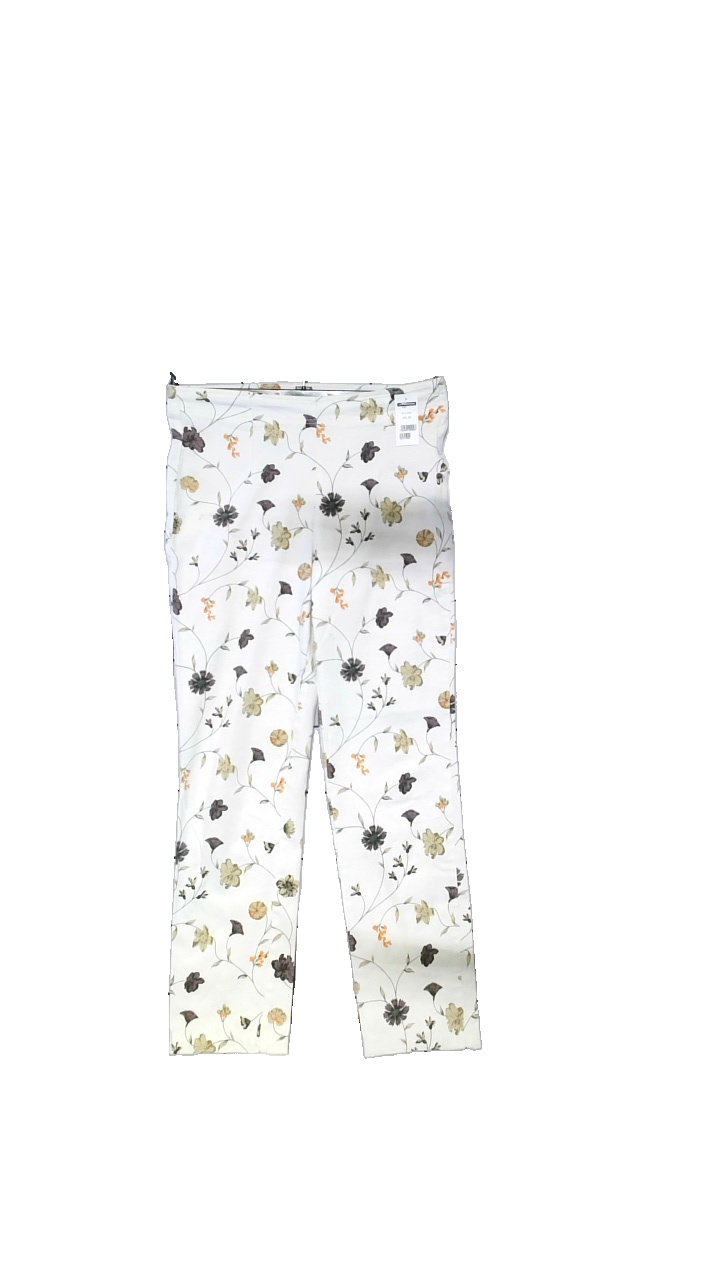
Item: Trousers (Ladies)
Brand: Polarn Och Pyret
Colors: White, Multicolor, Purple, Orange
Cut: Regular, Tight
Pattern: Floral print
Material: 96% cotton, 4% elastane
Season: All
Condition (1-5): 4
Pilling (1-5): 3
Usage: Reuse
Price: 100-150